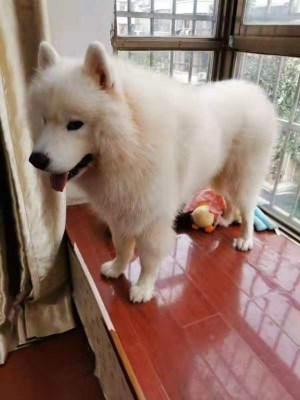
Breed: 2192-n000088-Samoyed